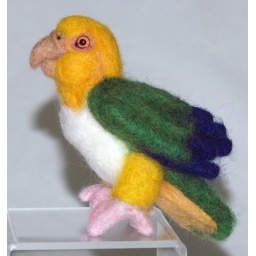
Needle Felted white bellied caique About 3&amp;quot; tall not counting tail. Needle felted wool over wire with hand-painted glass eyes